Vertigo (wordless novel)

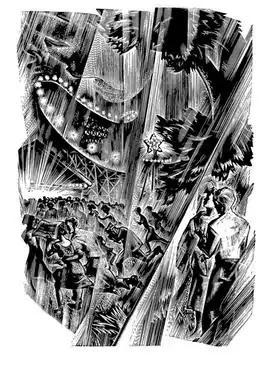
A rainstorm spoils a young couple's carefree trip to an amusement park in 1929, foreshadowing the Great Depression to come.

Vertigo is a wordless novel by American artist Lynd Ward (1905–1985), published in 1937. In three intertwining parts, the story tells of the effects the Great Depression has on the lives of an elderly industrialist and a young man and woman. Considered his masterpiece, Ward uses the work to express the socialist sympathies of his upbringing; he aimed to present what he called "impersonal social forces" by depicting the individuals whose actions are responsible for those forces.